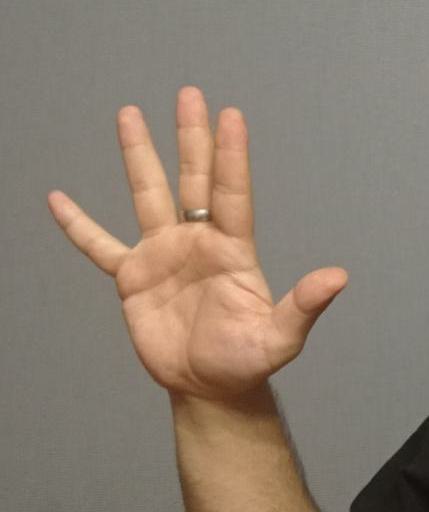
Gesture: palm